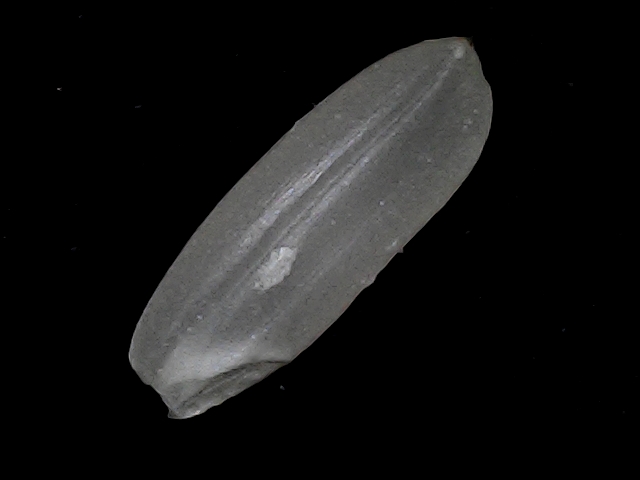
Rice variety: BRRI67